Peter Joseph Lenné

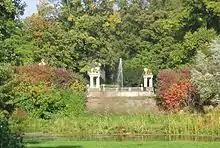
The Glienicke Hunting Lodge Park with views to the Lion Fountain at Glienicke Palace

In 1812, Lenné followed his father to Koblenz, where he had been named Director of the Gardens by the Prefect Jules Doazan. Later in that year, Lenné became active at Schloss Schönbrunn, where he would remain until 1814. He then returned to Koblenz, where he was given private garden commissions until 1815. Extensions to the city's fortifications gave him an opportunity to propose a plan for its beautification by the addition of gardens; however, this was not carried out because of lack of funds. In 1816, he returned to Potsdam at the suggestion of Prussian forestry official Georg Ludwig Hartig and General Graf von Hacke. There he received the position of Assistant Gardener to the Court Garden Director at Sanssouci.